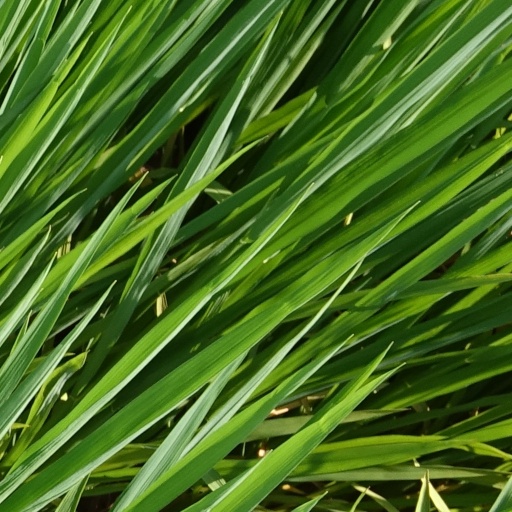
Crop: rice